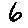
Label: 6